Porto Pim bartizan

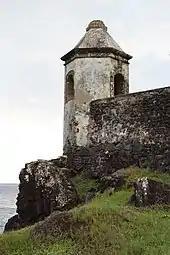
A view of the remnants of the solitary watchtower

It was erected in the extreme western edge of the bay of Porto Pim, addorsed to the hexagonal plan of decorated stone. The structure was implanted in the cliffs at the edge, with walls extending towards the direction of the bay. The bartizan is a hexagonal structure with window surmounted by a pyramidal covering.